Houston Christian Huskies men's basketball statistical leaders

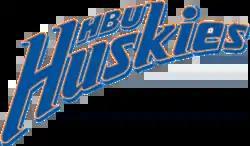

The Houston Christian Huskies men's basketball statistical leaders are individual statistical leaders of the Houston Christian Huskies men's basketball program in various categories, including points, rebounds, assists, steals, and blocks. Within those areas, the lists identify single-game, single-season, and career leaders. The Huskies represent Houston Christian University, previously known as Houston Baptist College and Houston Baptist University, in the NCAA Division I Southland Conference.